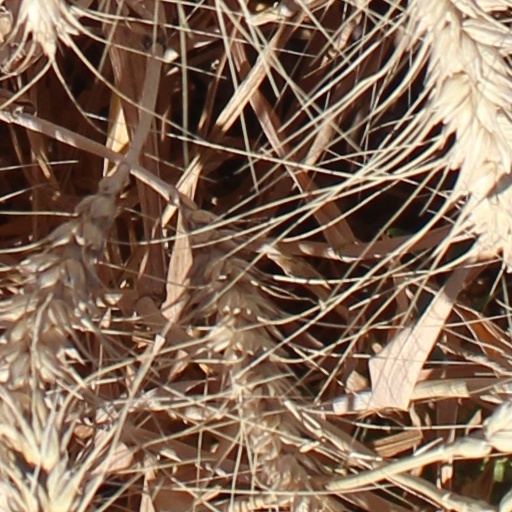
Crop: wheat